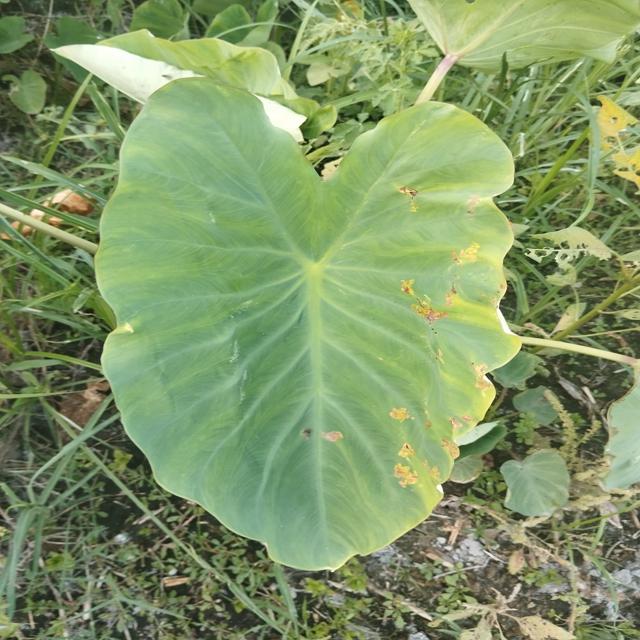
Label: Early_Blight